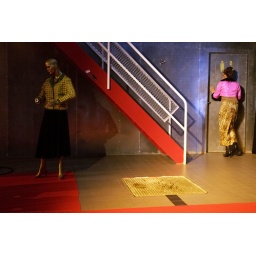
underground-mini-festivals in het Gaslab in Eindhoven. Foto's gemaakt door Bart van Overbeeke.